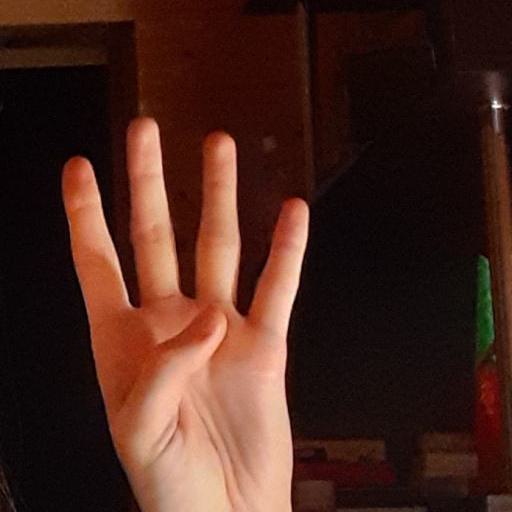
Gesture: four